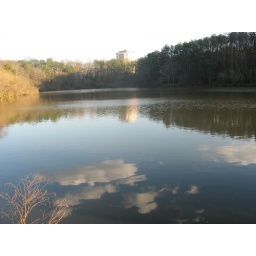
I love the way the clouds reflect on the water in this picture.